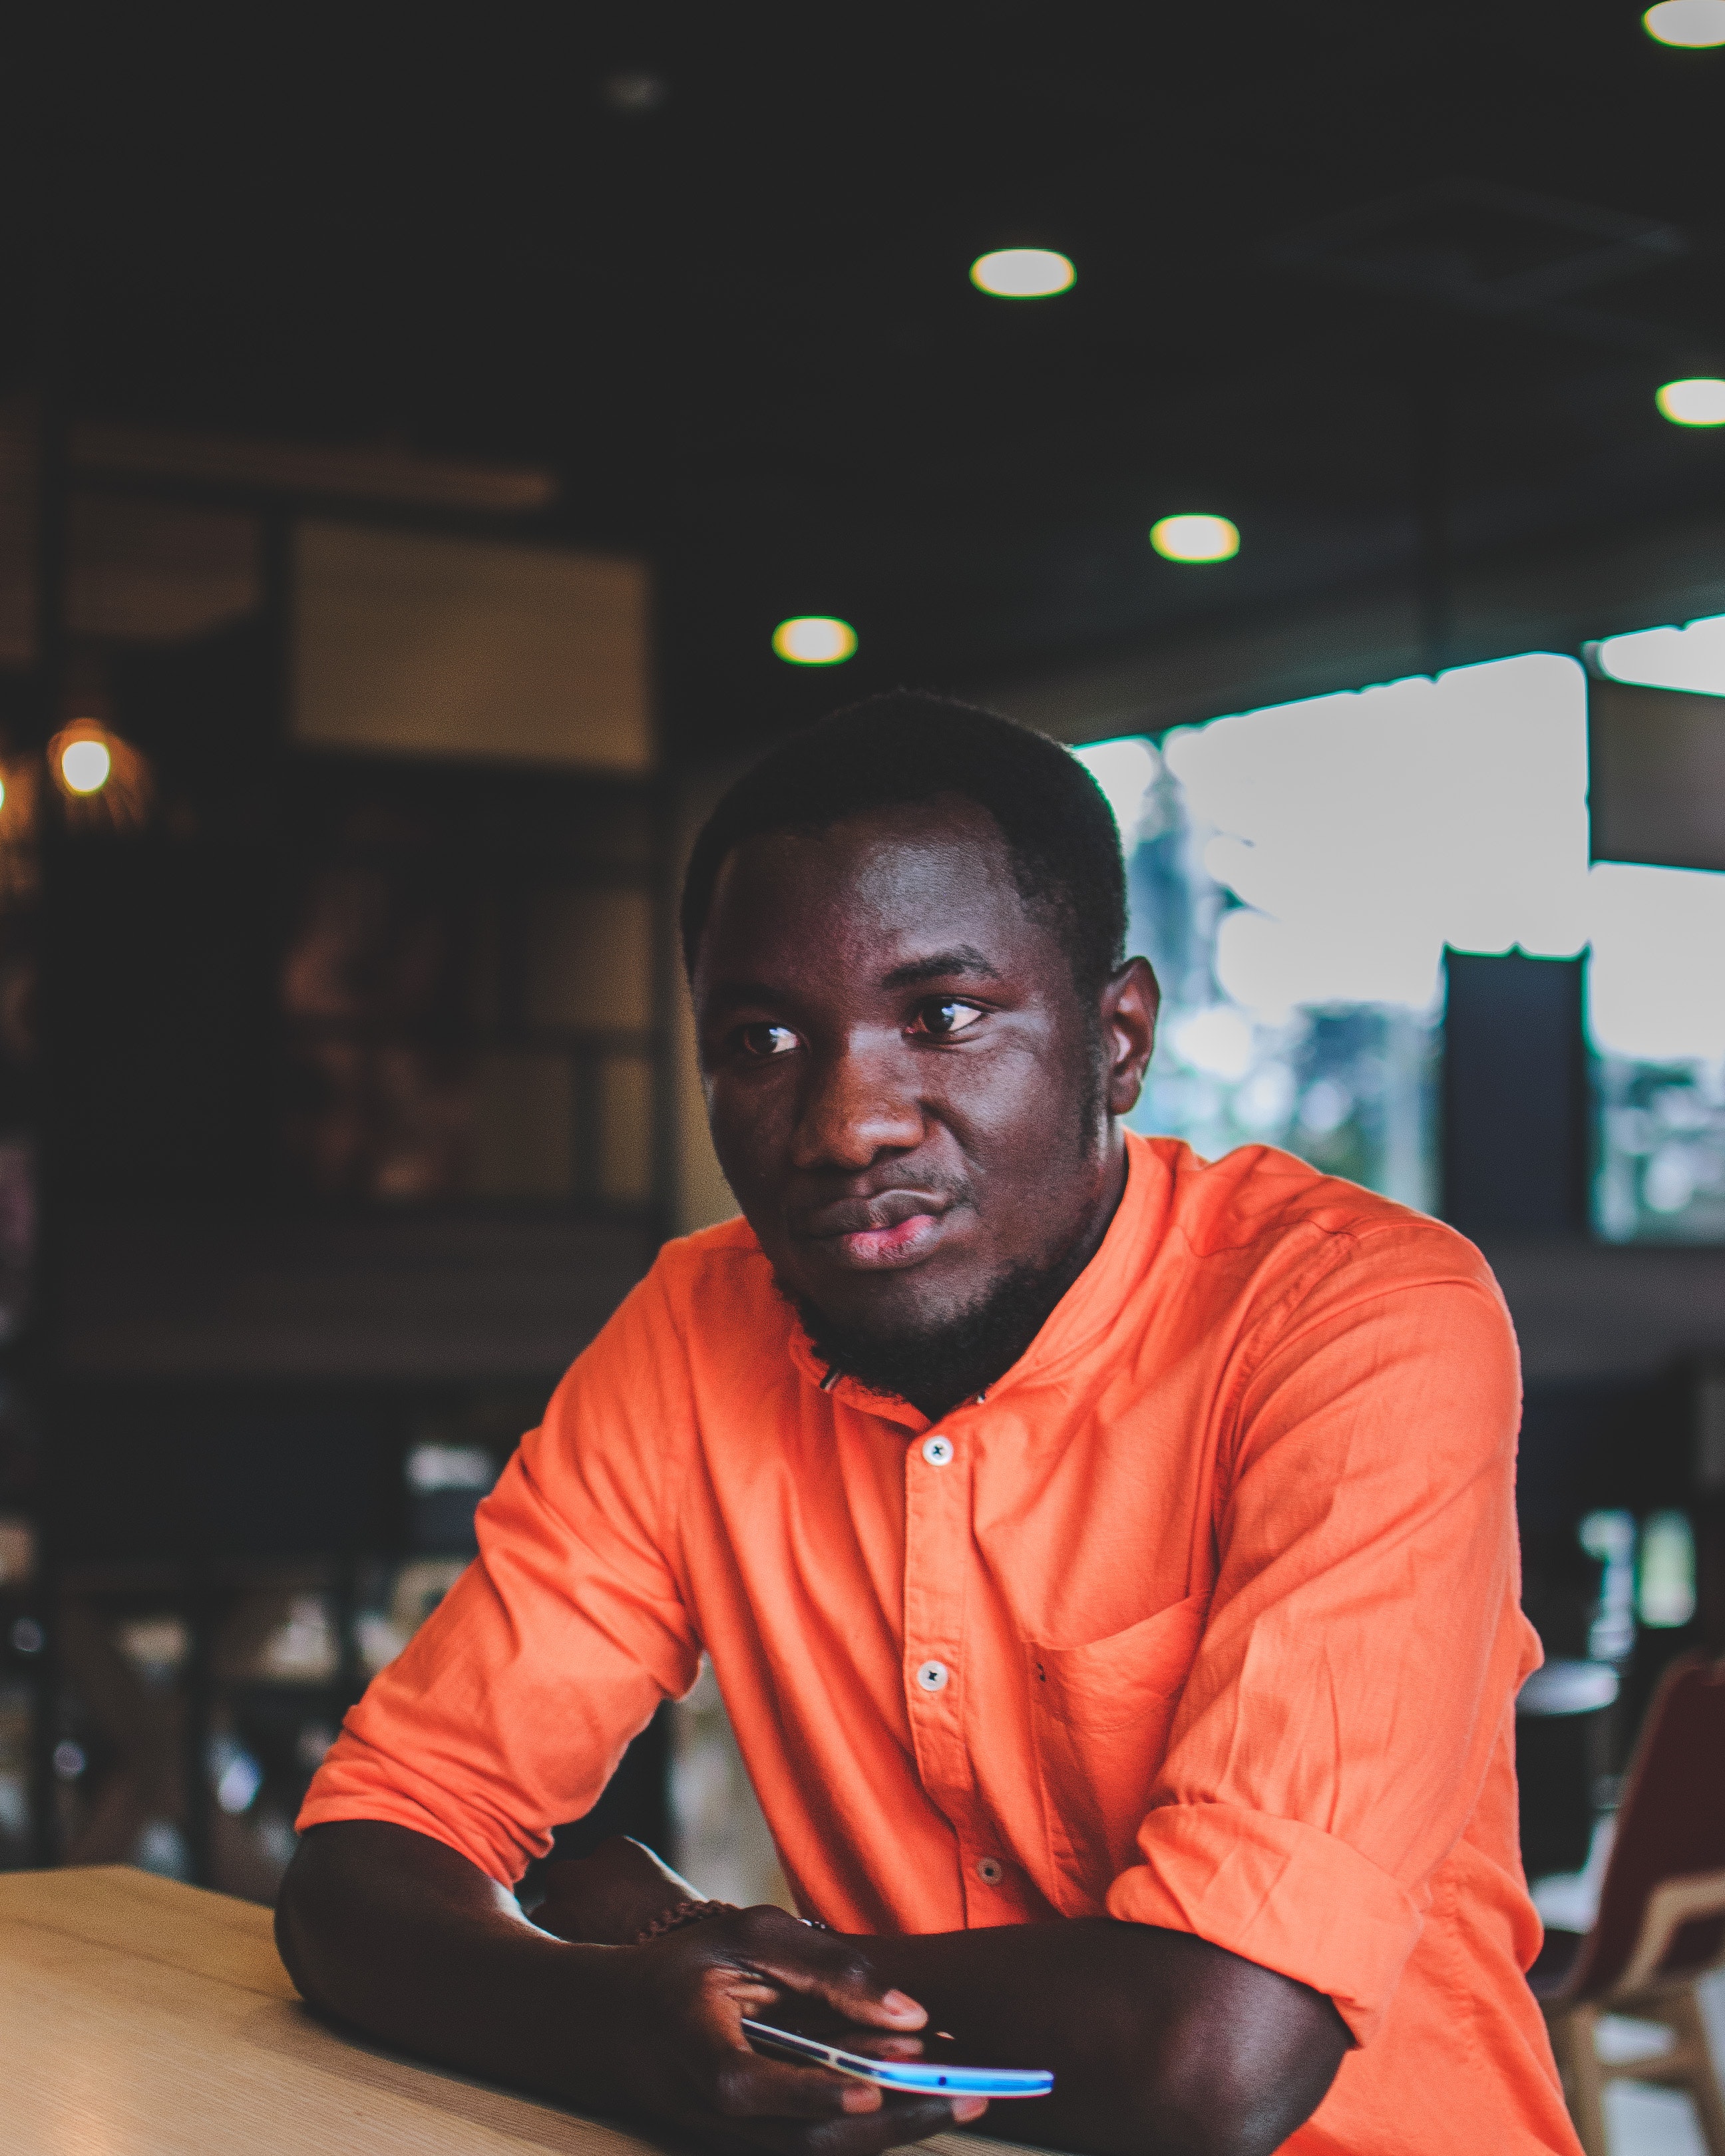
human, sitting, fun, technology, adaptation, photography